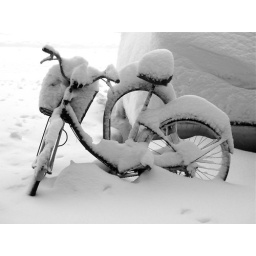
my orange bike in black & white